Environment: real
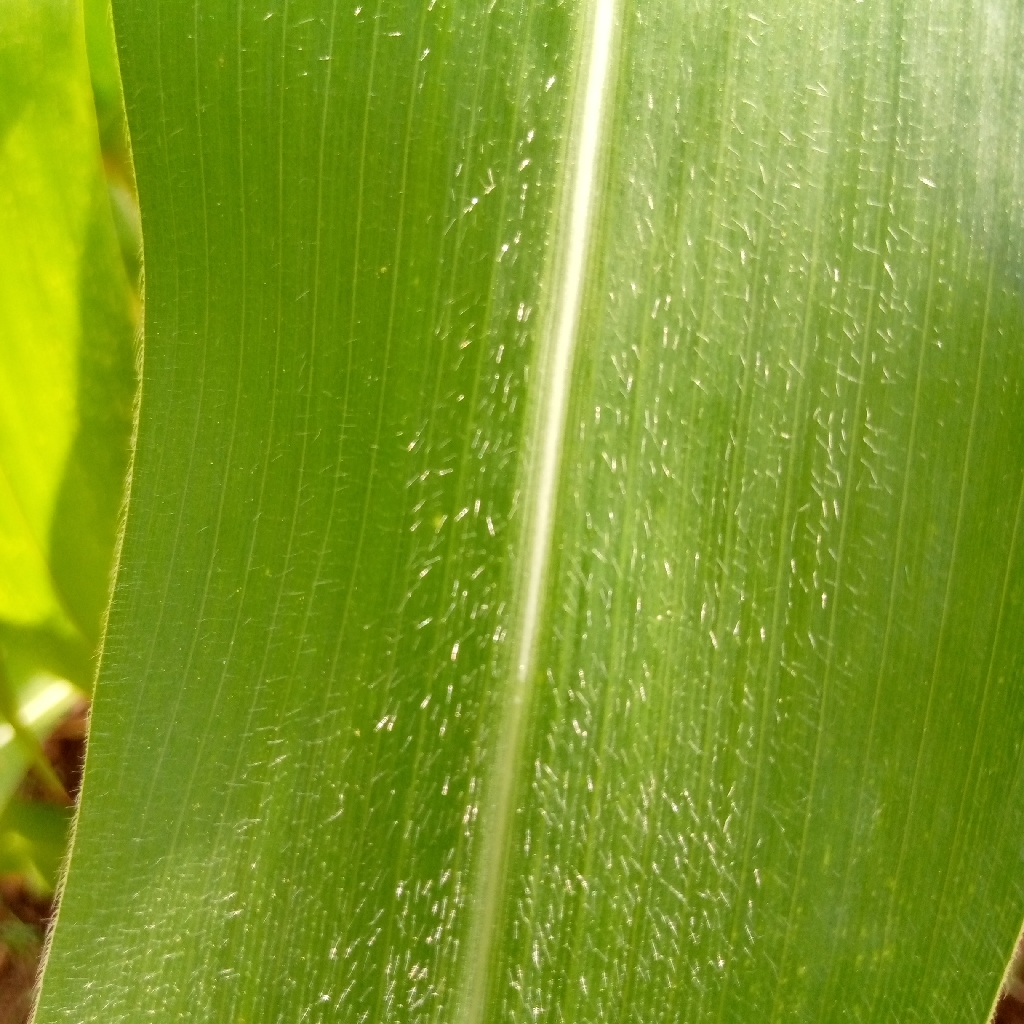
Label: healthy